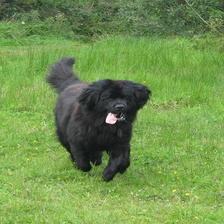
Species: dog
Breed: newfoundland